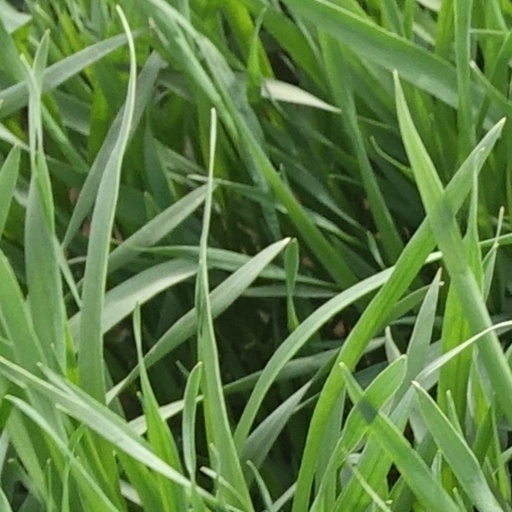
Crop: wheat